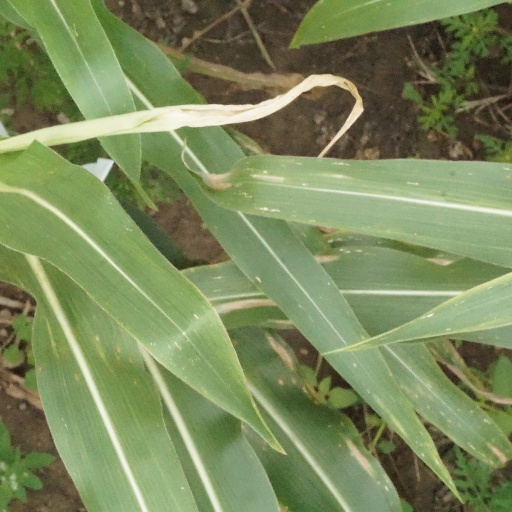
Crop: maize; corn